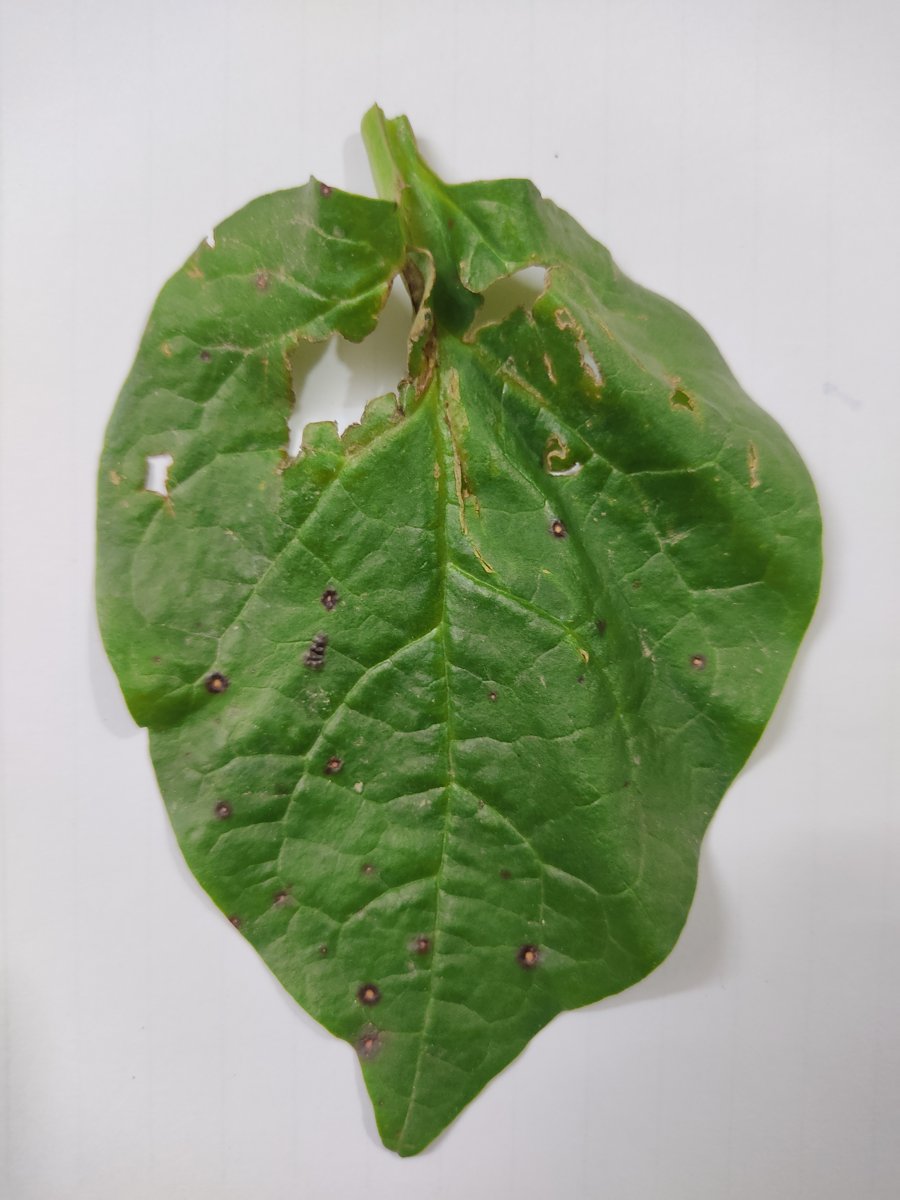
Label: Pest-Damage